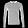
Label: Pullover